Khaqani

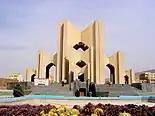
Mausoleum of Poets, the graveyard of many classical and contemporary persian poets including Khaqani.

Khaqani's Divān contains qasidas (both panegyrics and non-panegyric odes), tarjiʿāt (strophic poems), ghazals (profane love poems), and rubaʿis (quatrains). His other famous work, "Tohfat al-ʿErāqayn", originally titled "Khatm al-gharāʾeb" ("Curious Rarities"), is written in couplet form (mathnawi) and is over three thousand verses long. This book serves as an autobiography and also presents his impressions of the Middle East. Beelaert notes that, although the work is a mathnawi, it exhibits more affinities with his other qasidas. His surviving prose works include the prose introduction to the aforementioned mathnawi, and approximately sixty letters attributed to him.